Duke Constantine Petrovich of Oldenburg

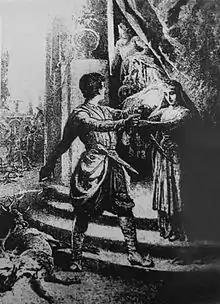
Mihály Zichy. The Knight in the Panther's Skin. 9

At the end of the war, between 1881 and 1887, Constantine Petrovich commanded the 1st Cavalry Regiment of the Hopersky Kuban Cossacks, stationed near Kutaisi, a town in the Georgian province of Imeretia, just north of the battlefield at Kars. He most likely remained under the command of Grand Duke Michael Nikolaevich, who, as Governor General of the Caucasus, lived nearby in Tbilisi (then known as Tiflis).